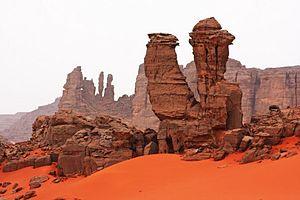
La Tadrart Rouge à Djanet, dans le Sud algérien.
L'Algérie ; et arabe algérien : الدزاير, الجازاير ou لدزاير ; en tamazight et tifinagh ⴷⵣⴰⵢⵔ est un pays d’Afrique du Nord faisant partie du Maghreb. Depuis 1962, elle est nommée en forme longue République algérienne démocratique et populaire, abrégée en RADP. Sa capitale est Alger, la ville la plus peuplée du pays, dans le Nord, sur la côte méditerranéenne.
Djanet, est une commune de la wilaya d'Illizi en Algérie. C'est une oasis et elle est la principale ville du sud-est du Sahara algérien, située à 2 300 km d'Alger non loin de la frontière avec la Libye et à proximité de l'oasis libyenne de Ghat. La commune est peuplée essentiellement de Touaregs ajjers. Djanet est la capitale du Tassili n'Ajjer avec une population d'environ 10 000 habitants. Elle était connue sous le nom de Fort Charlet du temps de l'Algérie française.
Le Sahara est un vaste désert chaud situé dans la partie nord du continent africain. Il s'étend sur 5 000 km d'ouest en est, de l'océan Atlantique à la mer Rouge, et couvre plus de 8,5 millions de km², ce qui en fait la plus grande étendue de terre aride d'un seul tenant dans le monde.